South African Class 10C 4-6-2

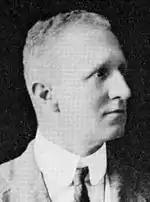
G.G. Elliot

They were built for the CSAR by the North British Locomotive Company (NBL) and were designated Class 10-C, numbered in the range from 1003 to 1014. As built, they used saturated steam and had Belpaire fireboxes and Walschaerts valve gear.